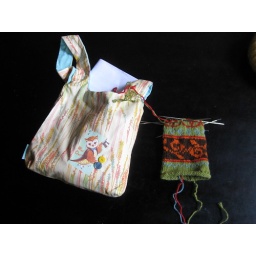
in progressshown with cute bag I bought at the strange folk festival.